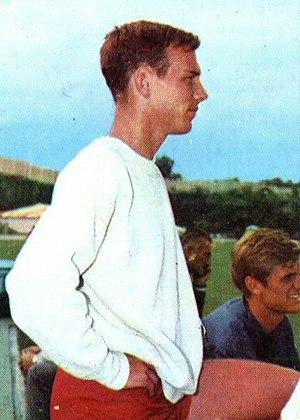
"Thomas Francis ""Tom"" Farrell, né le 18 janvier 1944 à New York, est un athlète américain, qui courait surtout sur 800 mètres.